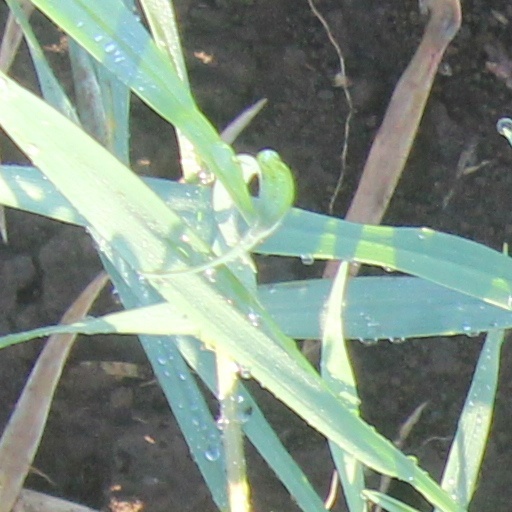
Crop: wheat